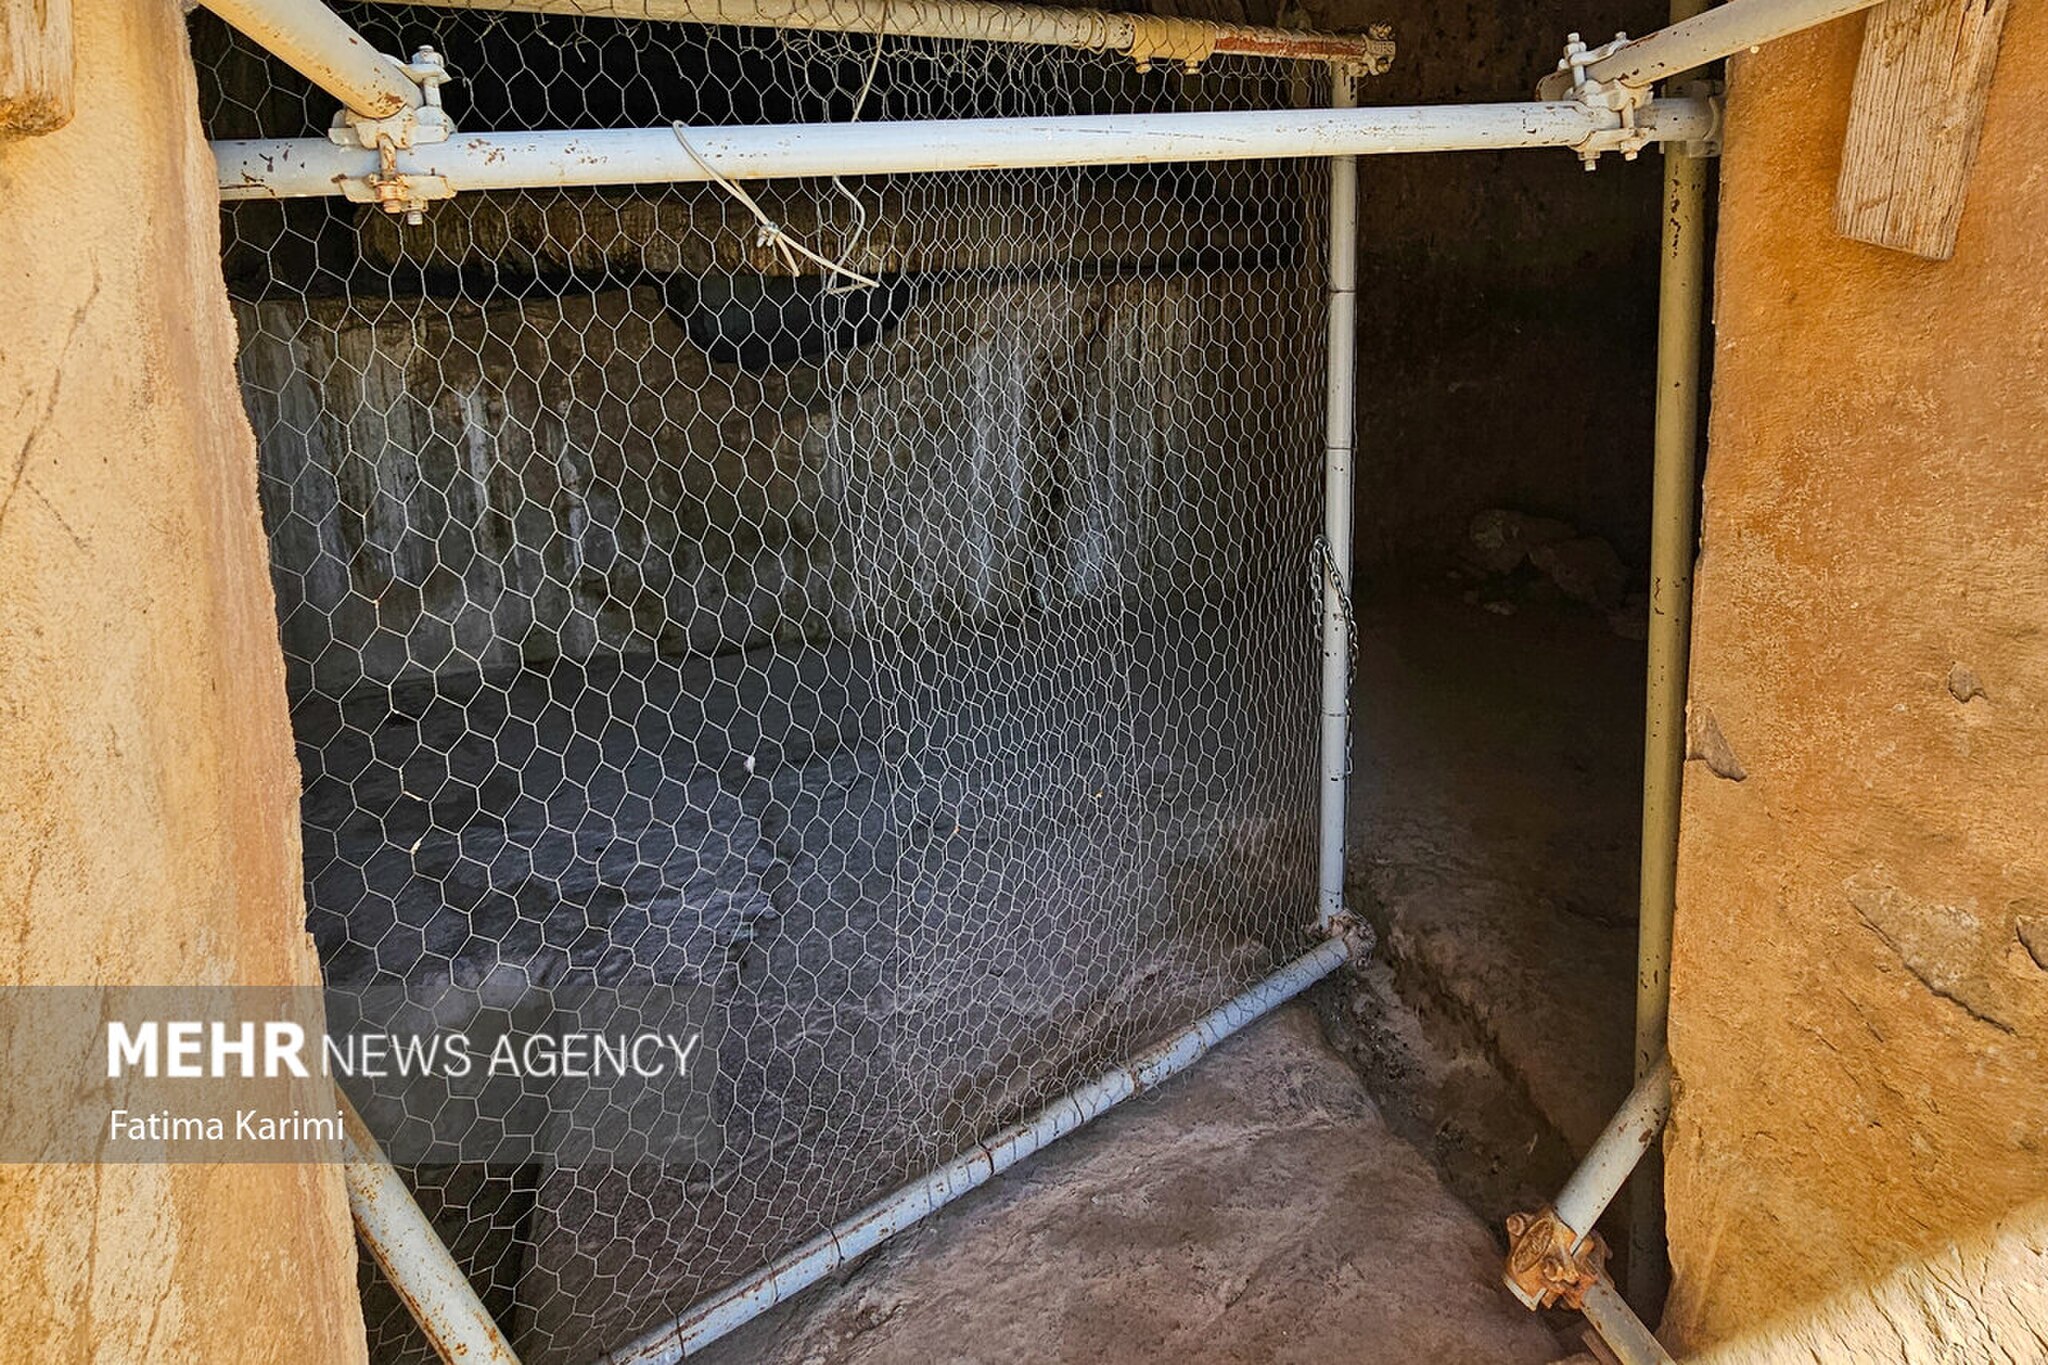
Title: Xerxes Tomb 2025 (6) Mehr
Description: «The tomb of Xerxes is located in Naqsh-e Rostam of Fars province, where the Achaemenid kings are buried. The stone reliefs on the top of Hajiabad Mountain tell the story of the heroism of the people who once lived in the great Iran. However, in a part of the archaeological site of Naqsh-e Rostam, there is a small space at a height of 26 meters, where archaeologists believe that Xerxes, the fifth Achaemenid king and the son of Darius I, was placed here. In this stone site, which has been carved in the heart of the mountain, there are three graves next to each other, one of which belongs to Xerxes, but the other two are not sure whether they belong to Xerxes' daughter and wife or not. The architecture inside the tomb is simple, and its doors were once closed forever, but Alexander and his army attacked it, ripped out a stone door, and turned the tomb upside down in order to obtain precious objects. Whether they succeeded or not and whether there were objects next to these graves or not, no one knows. What remains are a few semi-cylindrical tombstones on three empty graves, parts of which have also been broken. Around this tomb in the outer space, a motif of Xerxes and Foruhar is engraved
Date: 27 April 2025 - 14:52
Categories: Tomb of Xerxes I, Photos from Mehrnews.com, April 2025 in Iran, Photos by Fatima Karimi for Mehr News Agency